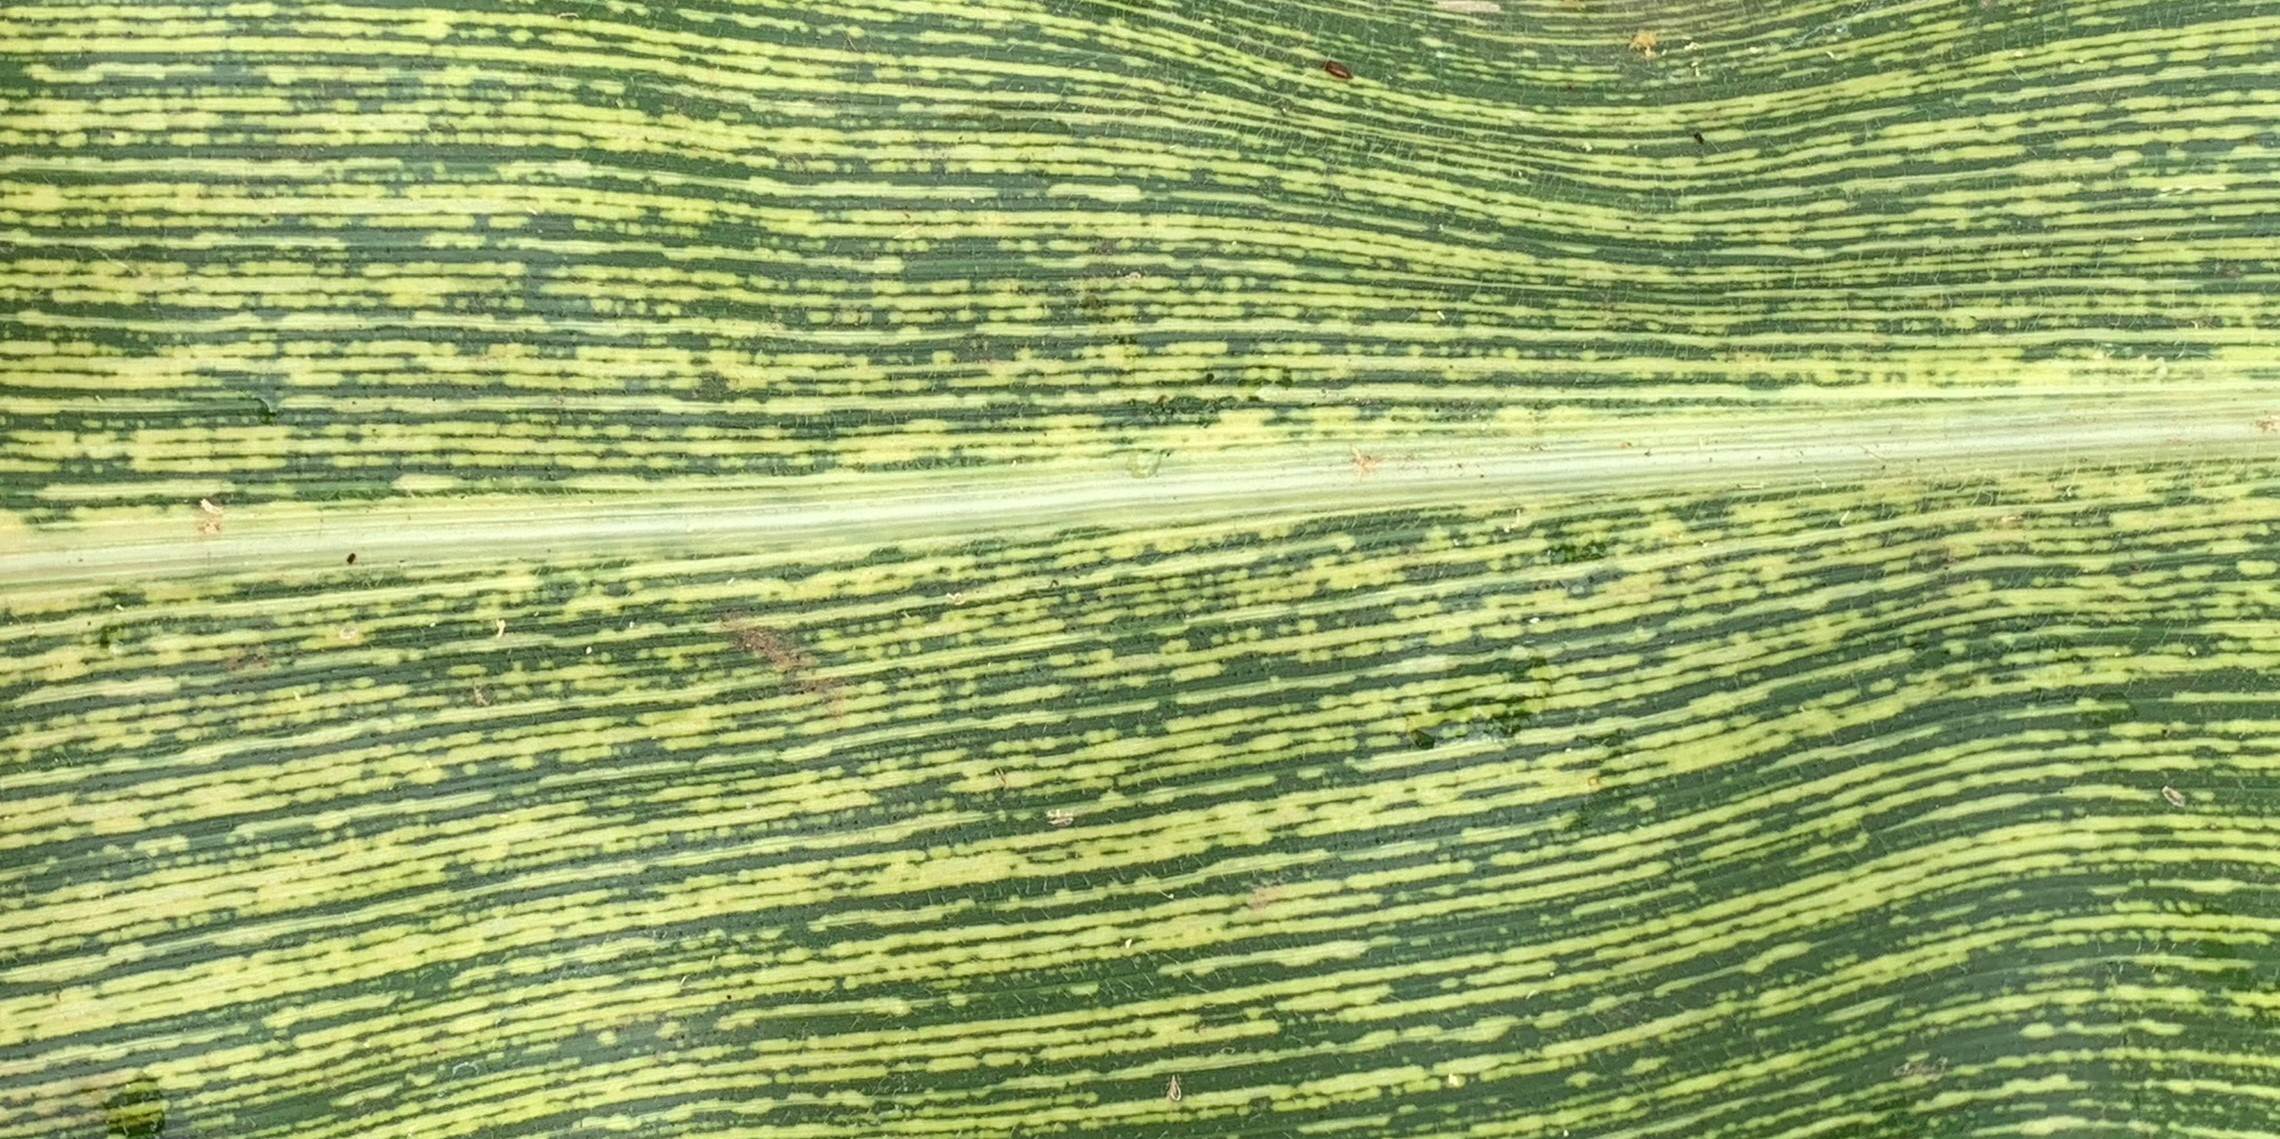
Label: MSV